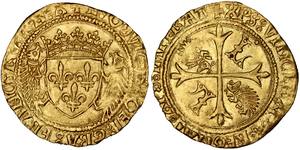
Louis XII (1498-1515), Écu d'or aux porcs-épics, Montpellier
« Qui s'y frotte s'y pique » est une expression apparue à la fin du XVIᵉ siècle et erronément attribuée comme devise des ducs d'Orléans et du roi de France Louis XII. Si la figure associée à la devise est bien un porc-épic, la devise latine originale qui date de la fin du XIVᵉ siècle était différente : « Cominus et eminus » signifie en effet « de près et de loin ».
L'ordre du Porc-Épic, est un ordre de chevalerie institué par Louis de France, duc d'Orléans en 1394 à l'occasion du baptême de son fils aîné, Charles d'Orléans.
Porc-épic est un nom vernaculaire ambigu désignant en français certains rongeurs qui se répartissent en deux familles : les Hystricidae, c'est-à-dire les porcs-épics de l'Ancien Monde et les Erethizontidae, c'est-à-dire ceux du Nouveau Monde. Longtemps réunies dans un seul groupe, les deux familles sont aujourd'hui séparées : au-delà d'une robe pleine de piquants et de leurs mœurs nocturnes partagées, de nombreuses et profondes différences les séparent d'un groupe à l'autre.